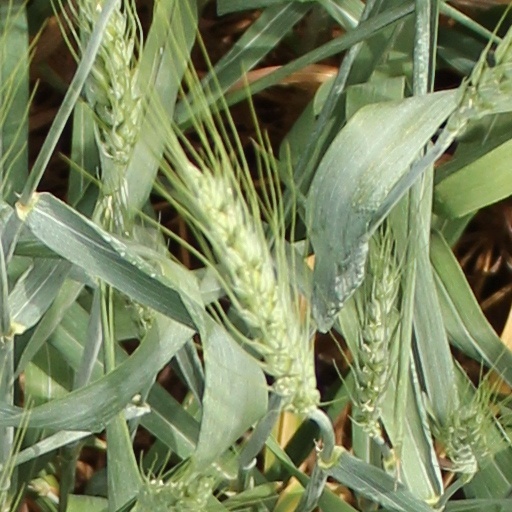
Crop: wheat